Bill DeCorrevont

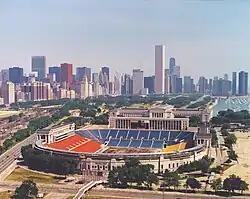
At the time of the 1937 Christmas Prep Game, more than 120,000 people overcrowded Soldier Field's 76,000-person capacity and flooded the surrounding area

In 1937, Austin High School beat McKinley High School 93–0, a new record, after DeCorrevont scored 9 touchdowns in 10 carries and kicked 3 extra points for a personal total of 57 points. His performance in the game gained him a spot in "Ripley's Believe It or Not!". On March 16, 1942, DeCorrevont enlisted in the United States Navy and served as a Chief Petty Officer (Class A) until the end of the World War II in 1945. During his service, DeCorrevont was stationed for a time at the Naval Station Great Lakes just north of Northwestern, a base in Virginia, and United States Naval Training Center Bainbridge. He also played football sporadically for the official Navy team.